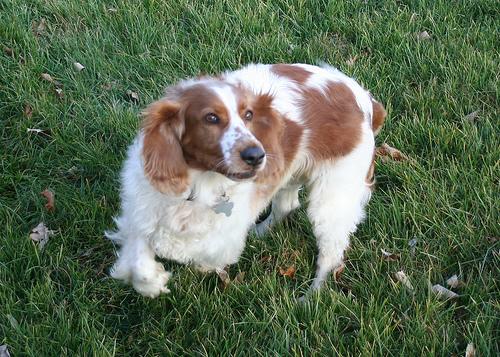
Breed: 202-n000023-Welsh_springer_spaniel